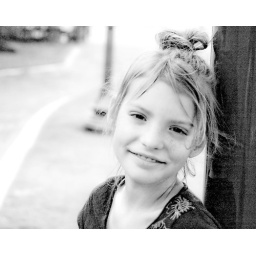
now if i only knew how to fix her shirt and the pole by burning....lol.